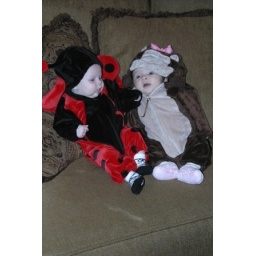
Yes we are abusing these girls by making them dress up, but they look so darn cute!